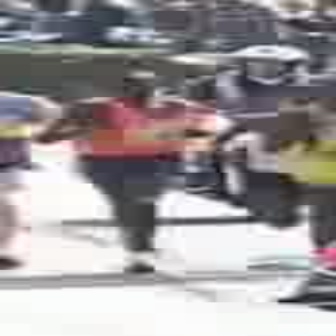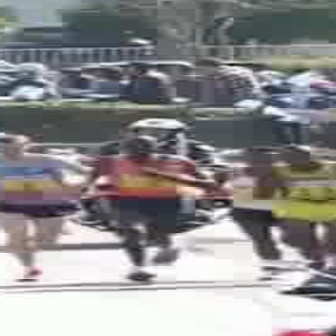
  Please identify the target specified by the bounding box [20,65,228,273] in the first image and locate it in the second image. Return the coordinates in [x_min,y_min,x_max,y_max] format.
Answer: [67,133,217,282]